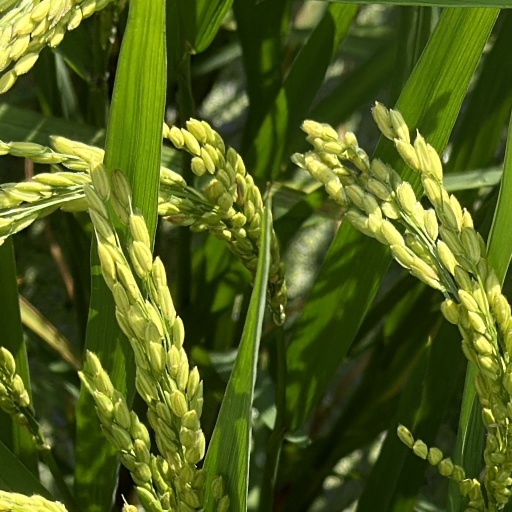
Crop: rice